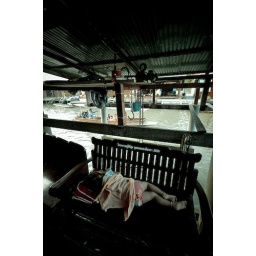
a lil girl taking afternoon nap just outside her wooden house by the river on the sidewalk